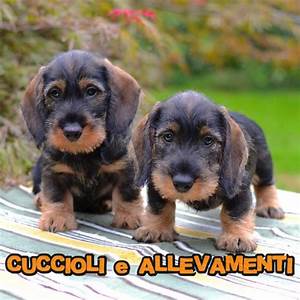
Label: cane